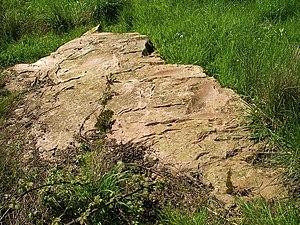
Polissoir néolithique sur la rive gauche du Laizon inscrit MH à Bons-Tassilly (Calvados)
Cette liste regroupe une partie des monuments historiques du Calvados.
Les polissoirs de Poussendre sont situés au lieu-dit Poussendre sur la commune de Bons-Tassilly, en France, dans le département du Calvados.
Cet article présente les sites mégalithiques du département du Calvados.